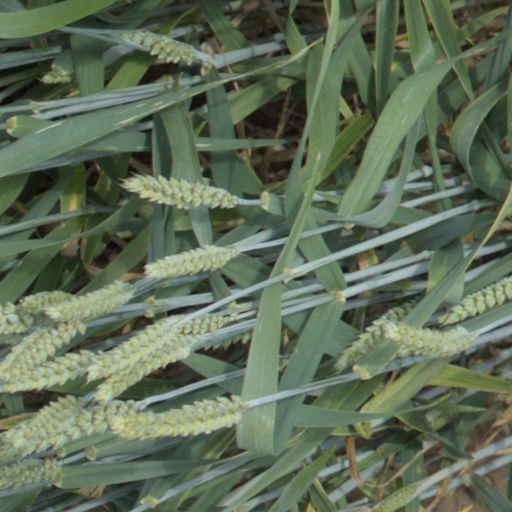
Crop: wheat